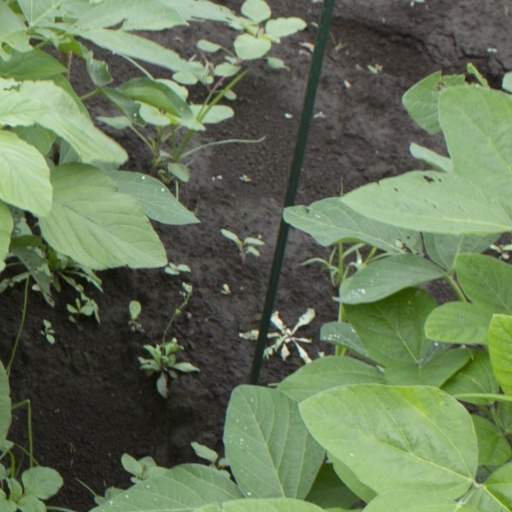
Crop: soybean